Auggie Rose

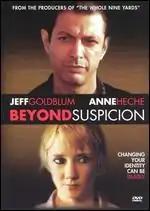
DVD cover using the title "Beyond Suspicion"

Auggie Rose, also known as Beyond Suspicion, is a 2000 American drama film directed by Matthew Tabak and starring Jeff Goldblum and Anne Heche. It was originally shown on Cinemax and then released on video with the title "Beyond Suspicion" before a limited theatrical release in San Francisco, Los Angeles and New York City.